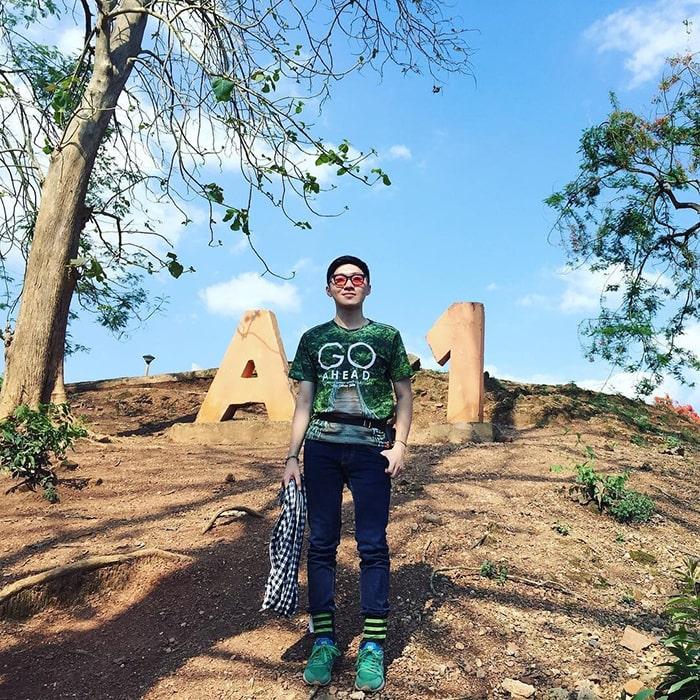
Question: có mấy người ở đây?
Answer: có một người ở đây